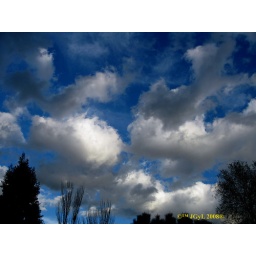
clouds and sky in Madrid y Nubes y cielo in Madrid 2008